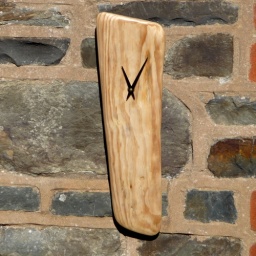
This clock started off as a piece of driftwood found on Tan-y-bwlch beach in Aberystwyth, Wales.